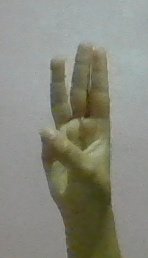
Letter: thaa